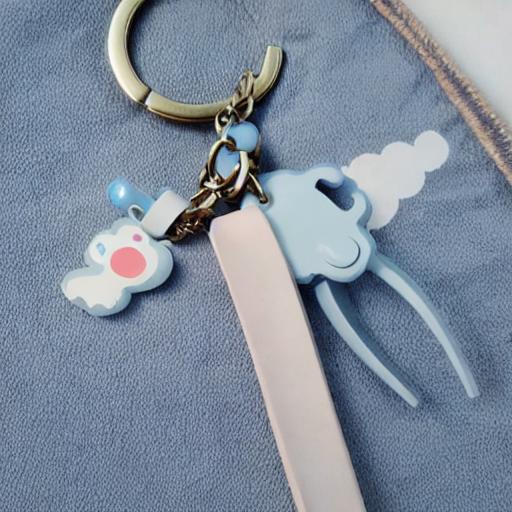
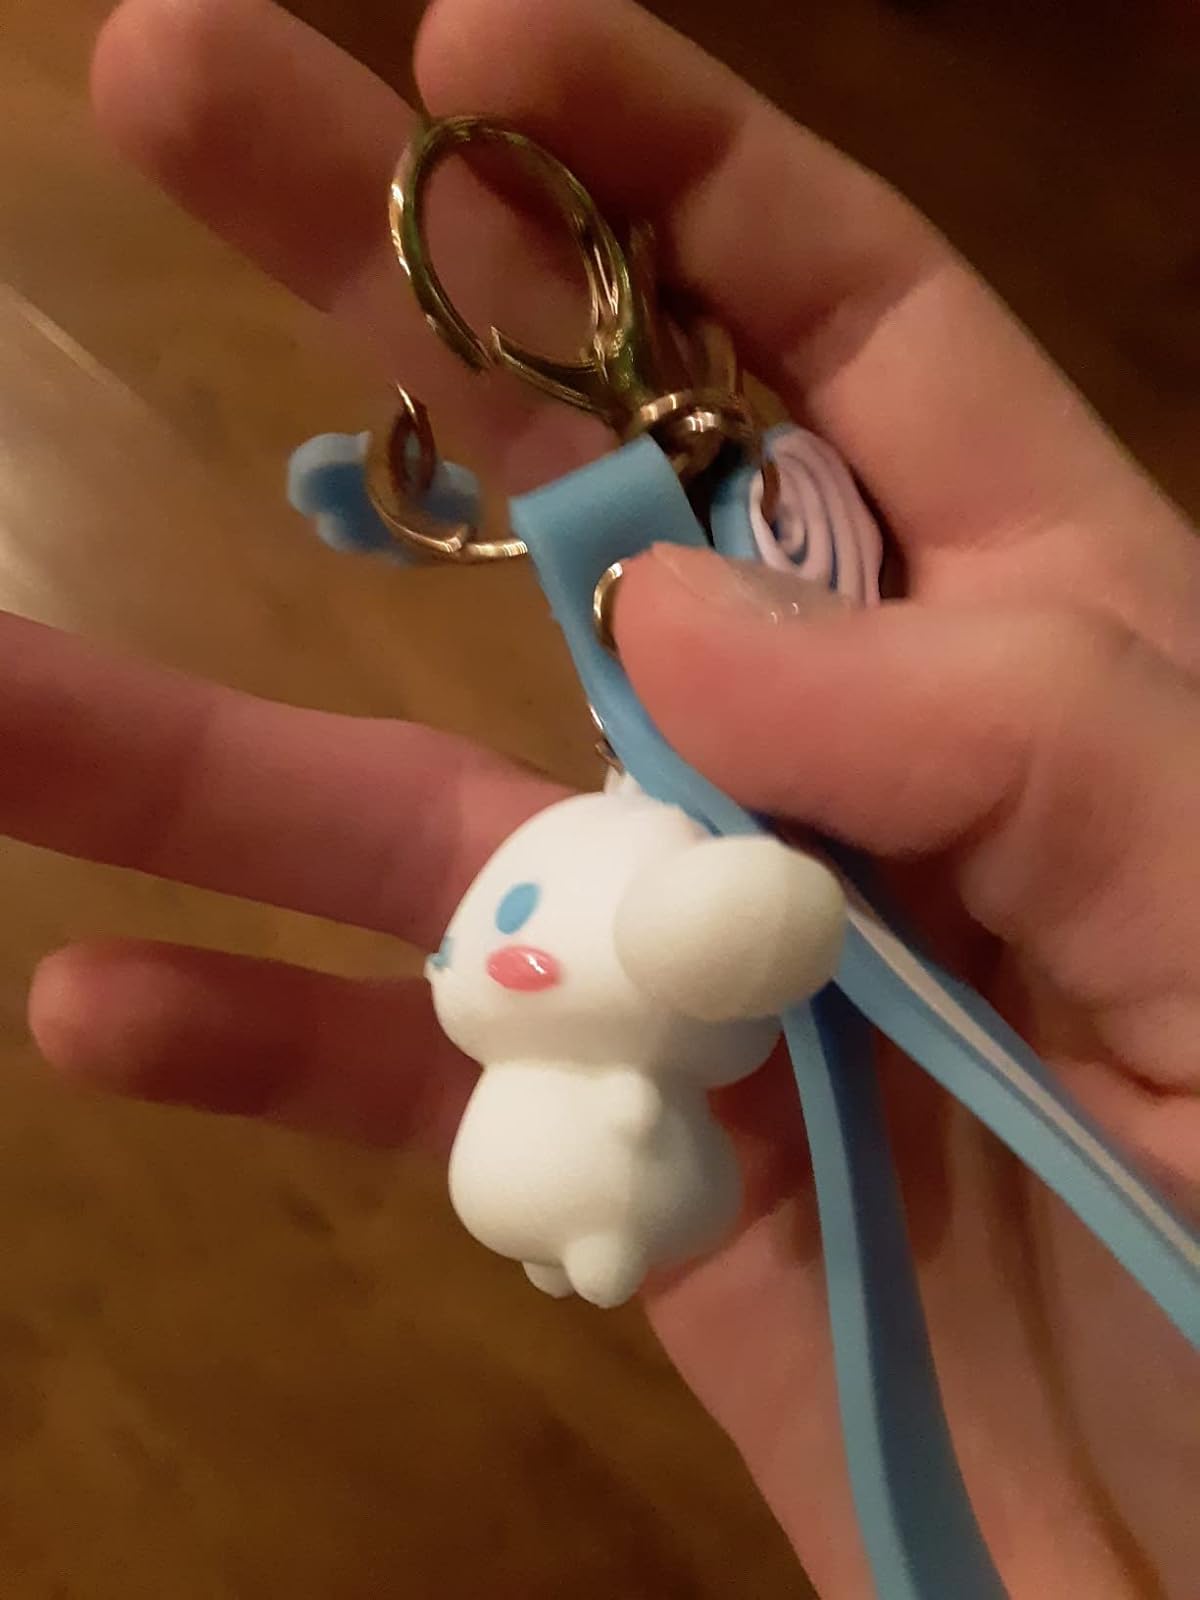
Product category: accessories_keychain
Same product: no